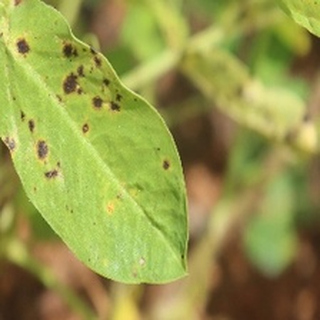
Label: groundnut_late_leaf_spot